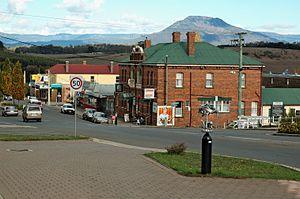
Deloraine est une petite ville australienne de la Zone d'administration locale du Conseil de la vallée Meander, au centre de la partie nord de la Tasmanie, en bordure de la Bass Highway, à 50 km à l'ouest de Launceston.